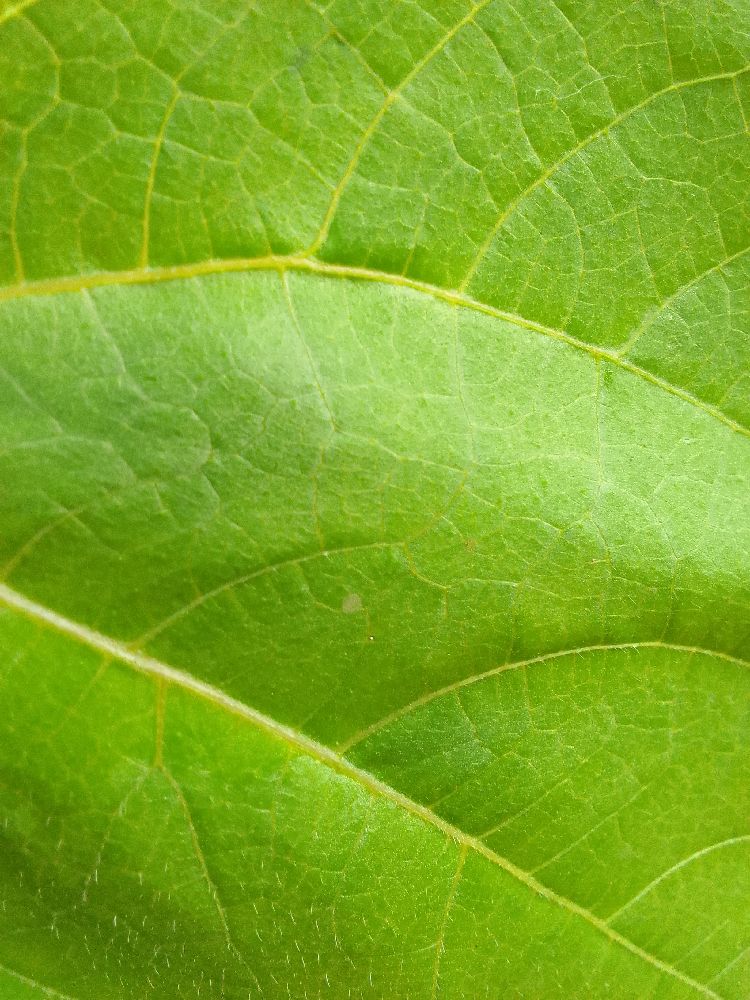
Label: healthy